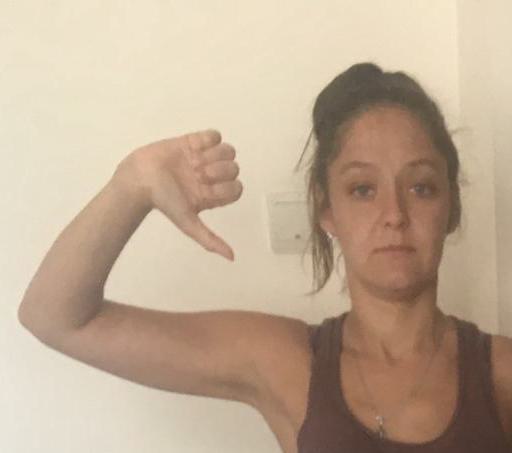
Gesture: dislike